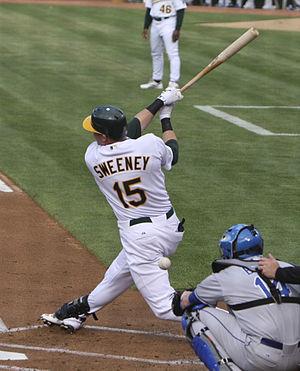
Ryan Joseph Sweeney est un ancien voltigeur de la Ligue majeure de baseball.